199th Fighter Squadron

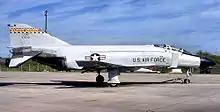
199th Tactical Fighter Squadron F-4C Phantom 63-7632 in Air Defense interceptor markings, 1985.

The last F-102A finally left ANG service in October 1976, when the 199th FIS of the Hawaii ANG traded in their Delta Daggers for F-4C Phantom II and the 154th became a Tactical Fighter Group. The F-4C was a workhorse tactical fighter-bomber during the Vietnam War, and could also be used as an effective interceptor. The Hawaii ANG used the Phantom in both roles, employing it during training exercises with Army and Marine units in ground exercises, as well as retaining the standing air defense alert at Hickam. On 3 November 1978, the 154th became a Composite Group with the addition of a C-130A Hercules and a C-7A Caribou flight